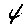
Label: 4